Ruth Bowyer

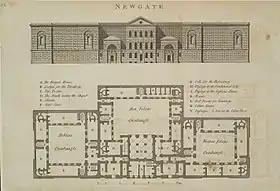
A plan of Newgate Prison, where Bowyer was confined after her arrest. Source: Original in the Crace Collection at the British Library

According to evidence at her trial, Bowyer had on 7 October approached James Coombes, an ironmonger in Windsor, asking to buy a gold ring in exchange for silver spoons. She had told Coombes that her name was Bowyer, and gave her address as the Six Bells Hotel in the town. Coombes doubted the spoons were hers to sell, and returned them to her after examining their monograms. Later he recognised the monograms as those from the Bush Hotel, and wrote to innkeeper White to advise him of the attempted sale.